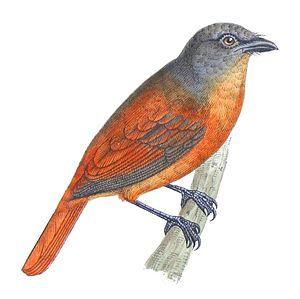
Moritz Josef Schiff, né le 28 janvier 1823 à Francfort-sur-le-Main et mort le 6 octobre 1896 à Genève est un médecin et physiologiste allemand. Parmi de très nombreux travaux, menés successivement à Francfort, Berne, Florence puis Genève, il décrit la circulation entéro-hépatique. Il observe le premier et relate les effets du massage cardiaque chez l'animal et pratique la première transplantation de la thyroide chez le chien, ouvrant la voie à l'opothérapie.
L'Antriade roussâtre est une espèce de passereaux de la famille des Tityridae.
Le genre Schiffornis regroupe sept espèces d'oiseaux appartenant à la famille des Tityridae. Antriade est le nom français que la nomenclature aviaire en langue française a donné à ces 3 espèces.